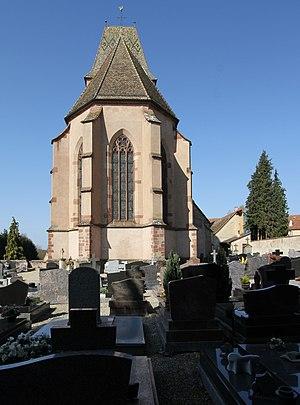
Église Sainte-Walburge de Walbourg